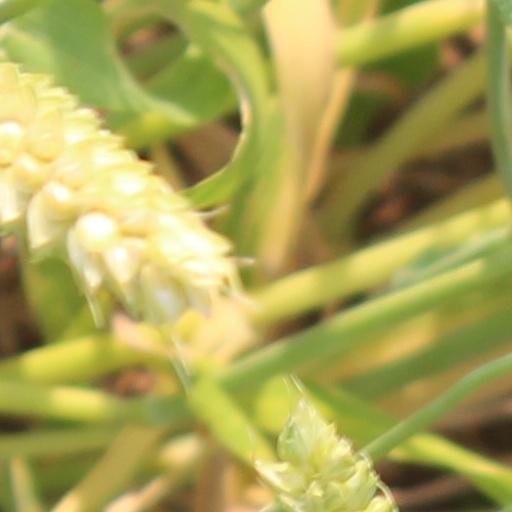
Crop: wheat